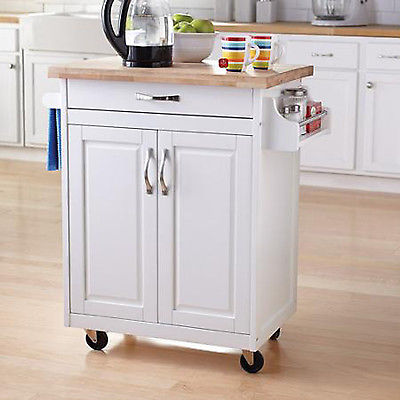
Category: cabinet